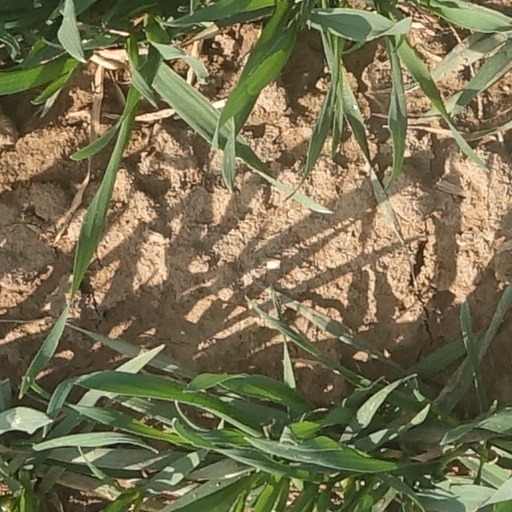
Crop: wheat